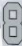
Number: 8